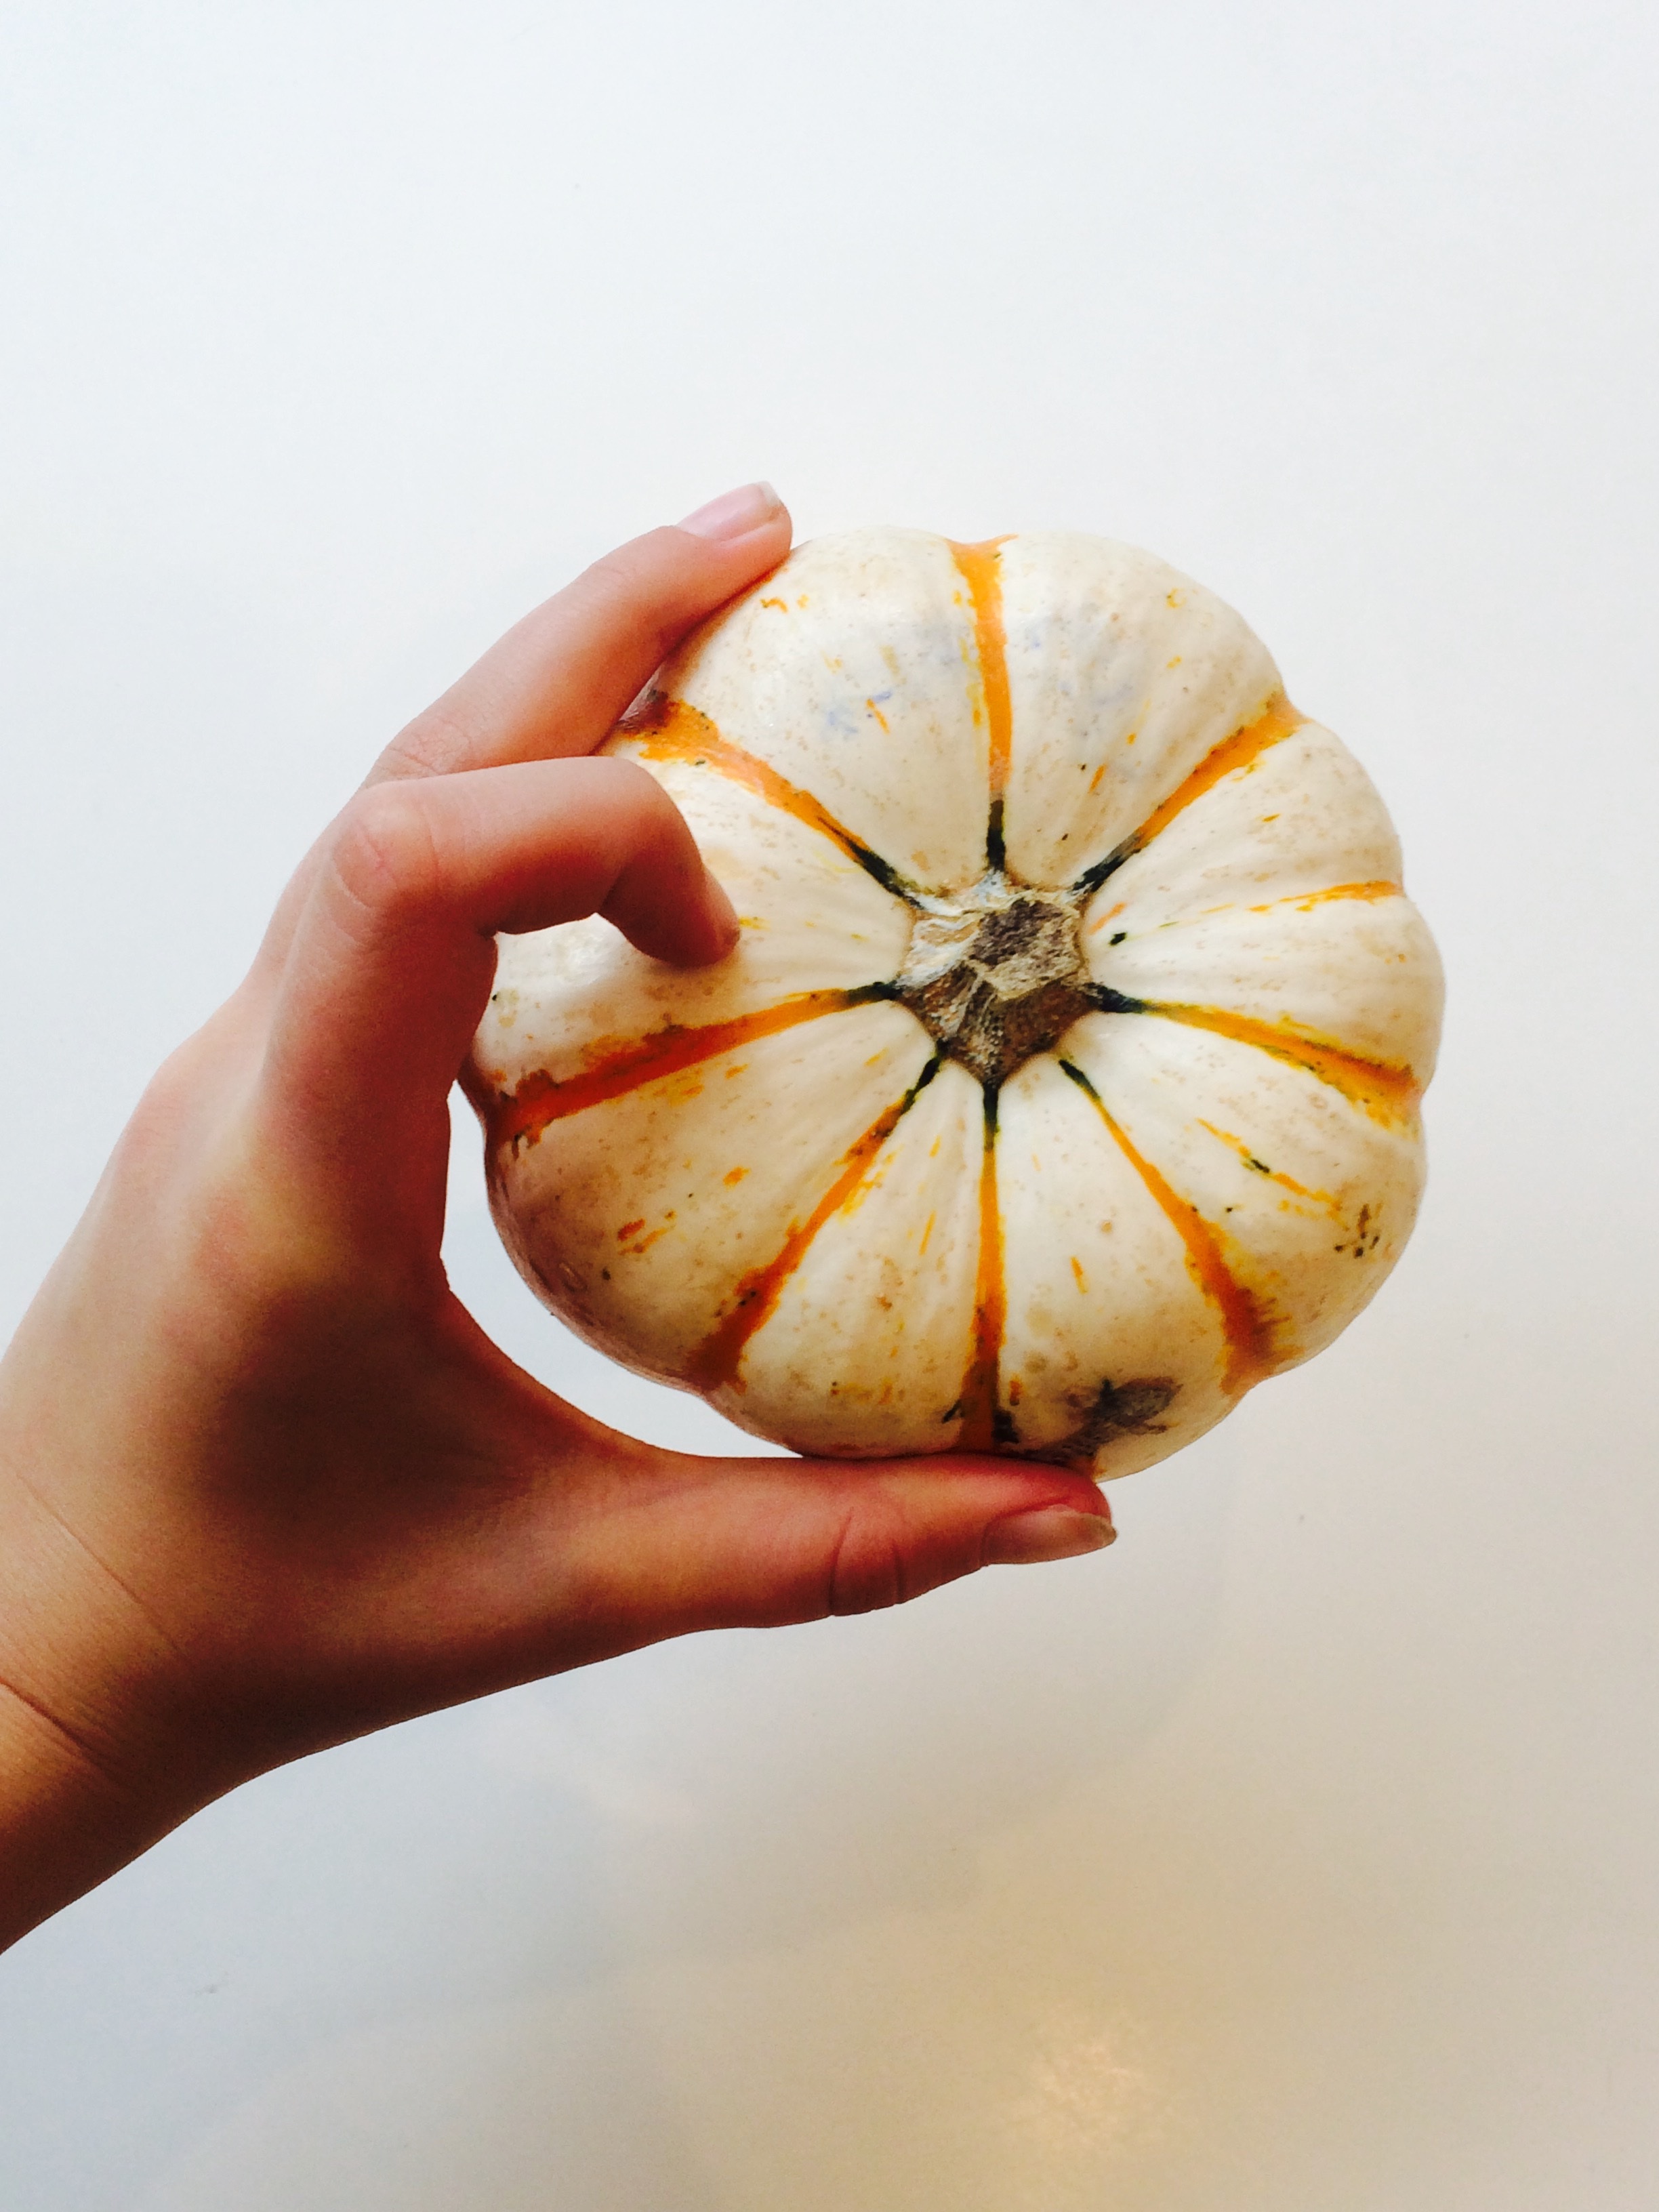
hand, plant, fruit, leaf, flower, food, produce, vegetable, garden, modern, close up, coconut, art, carving, macro photography, flavor, flowering plant, land plant